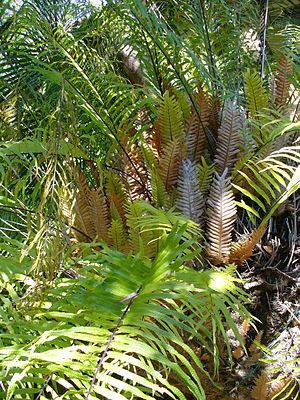
Drynaria est un genre de fougères de la famille des Polypodiaceae. Il contient environ 16 espèces et un hybride naturel.